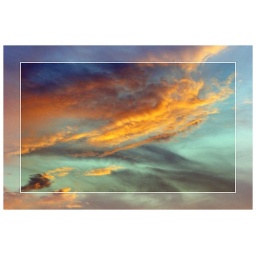
red sky in cornwall england